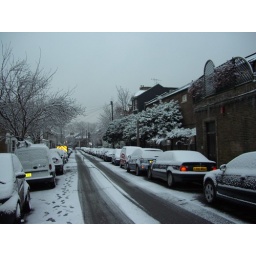
Taken the day I left. My plane home was delayed over an hour for de-icing. Hooray!